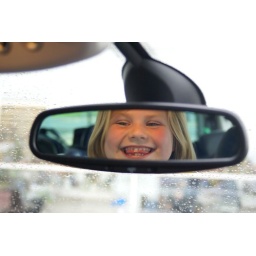
wobbling her tooth in the mirror of my car